Esteban Gutiérrez

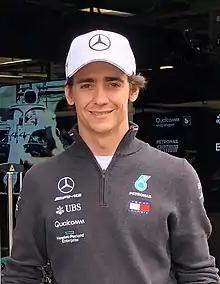
Gutiérrez at the 2019 Italian Grand Prix

Esteban Manuel Gutiérrez Gutiérrez (born 5 August 1991) is a Mexican former racing driver and businessman, who competed in Formula One from to .